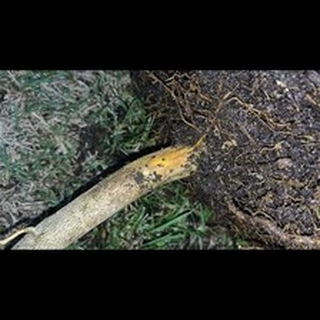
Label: wheat_common_root_rot